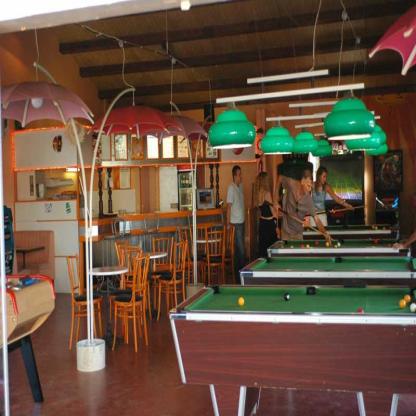
Scene: Indoor